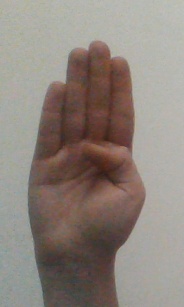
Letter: kaaf